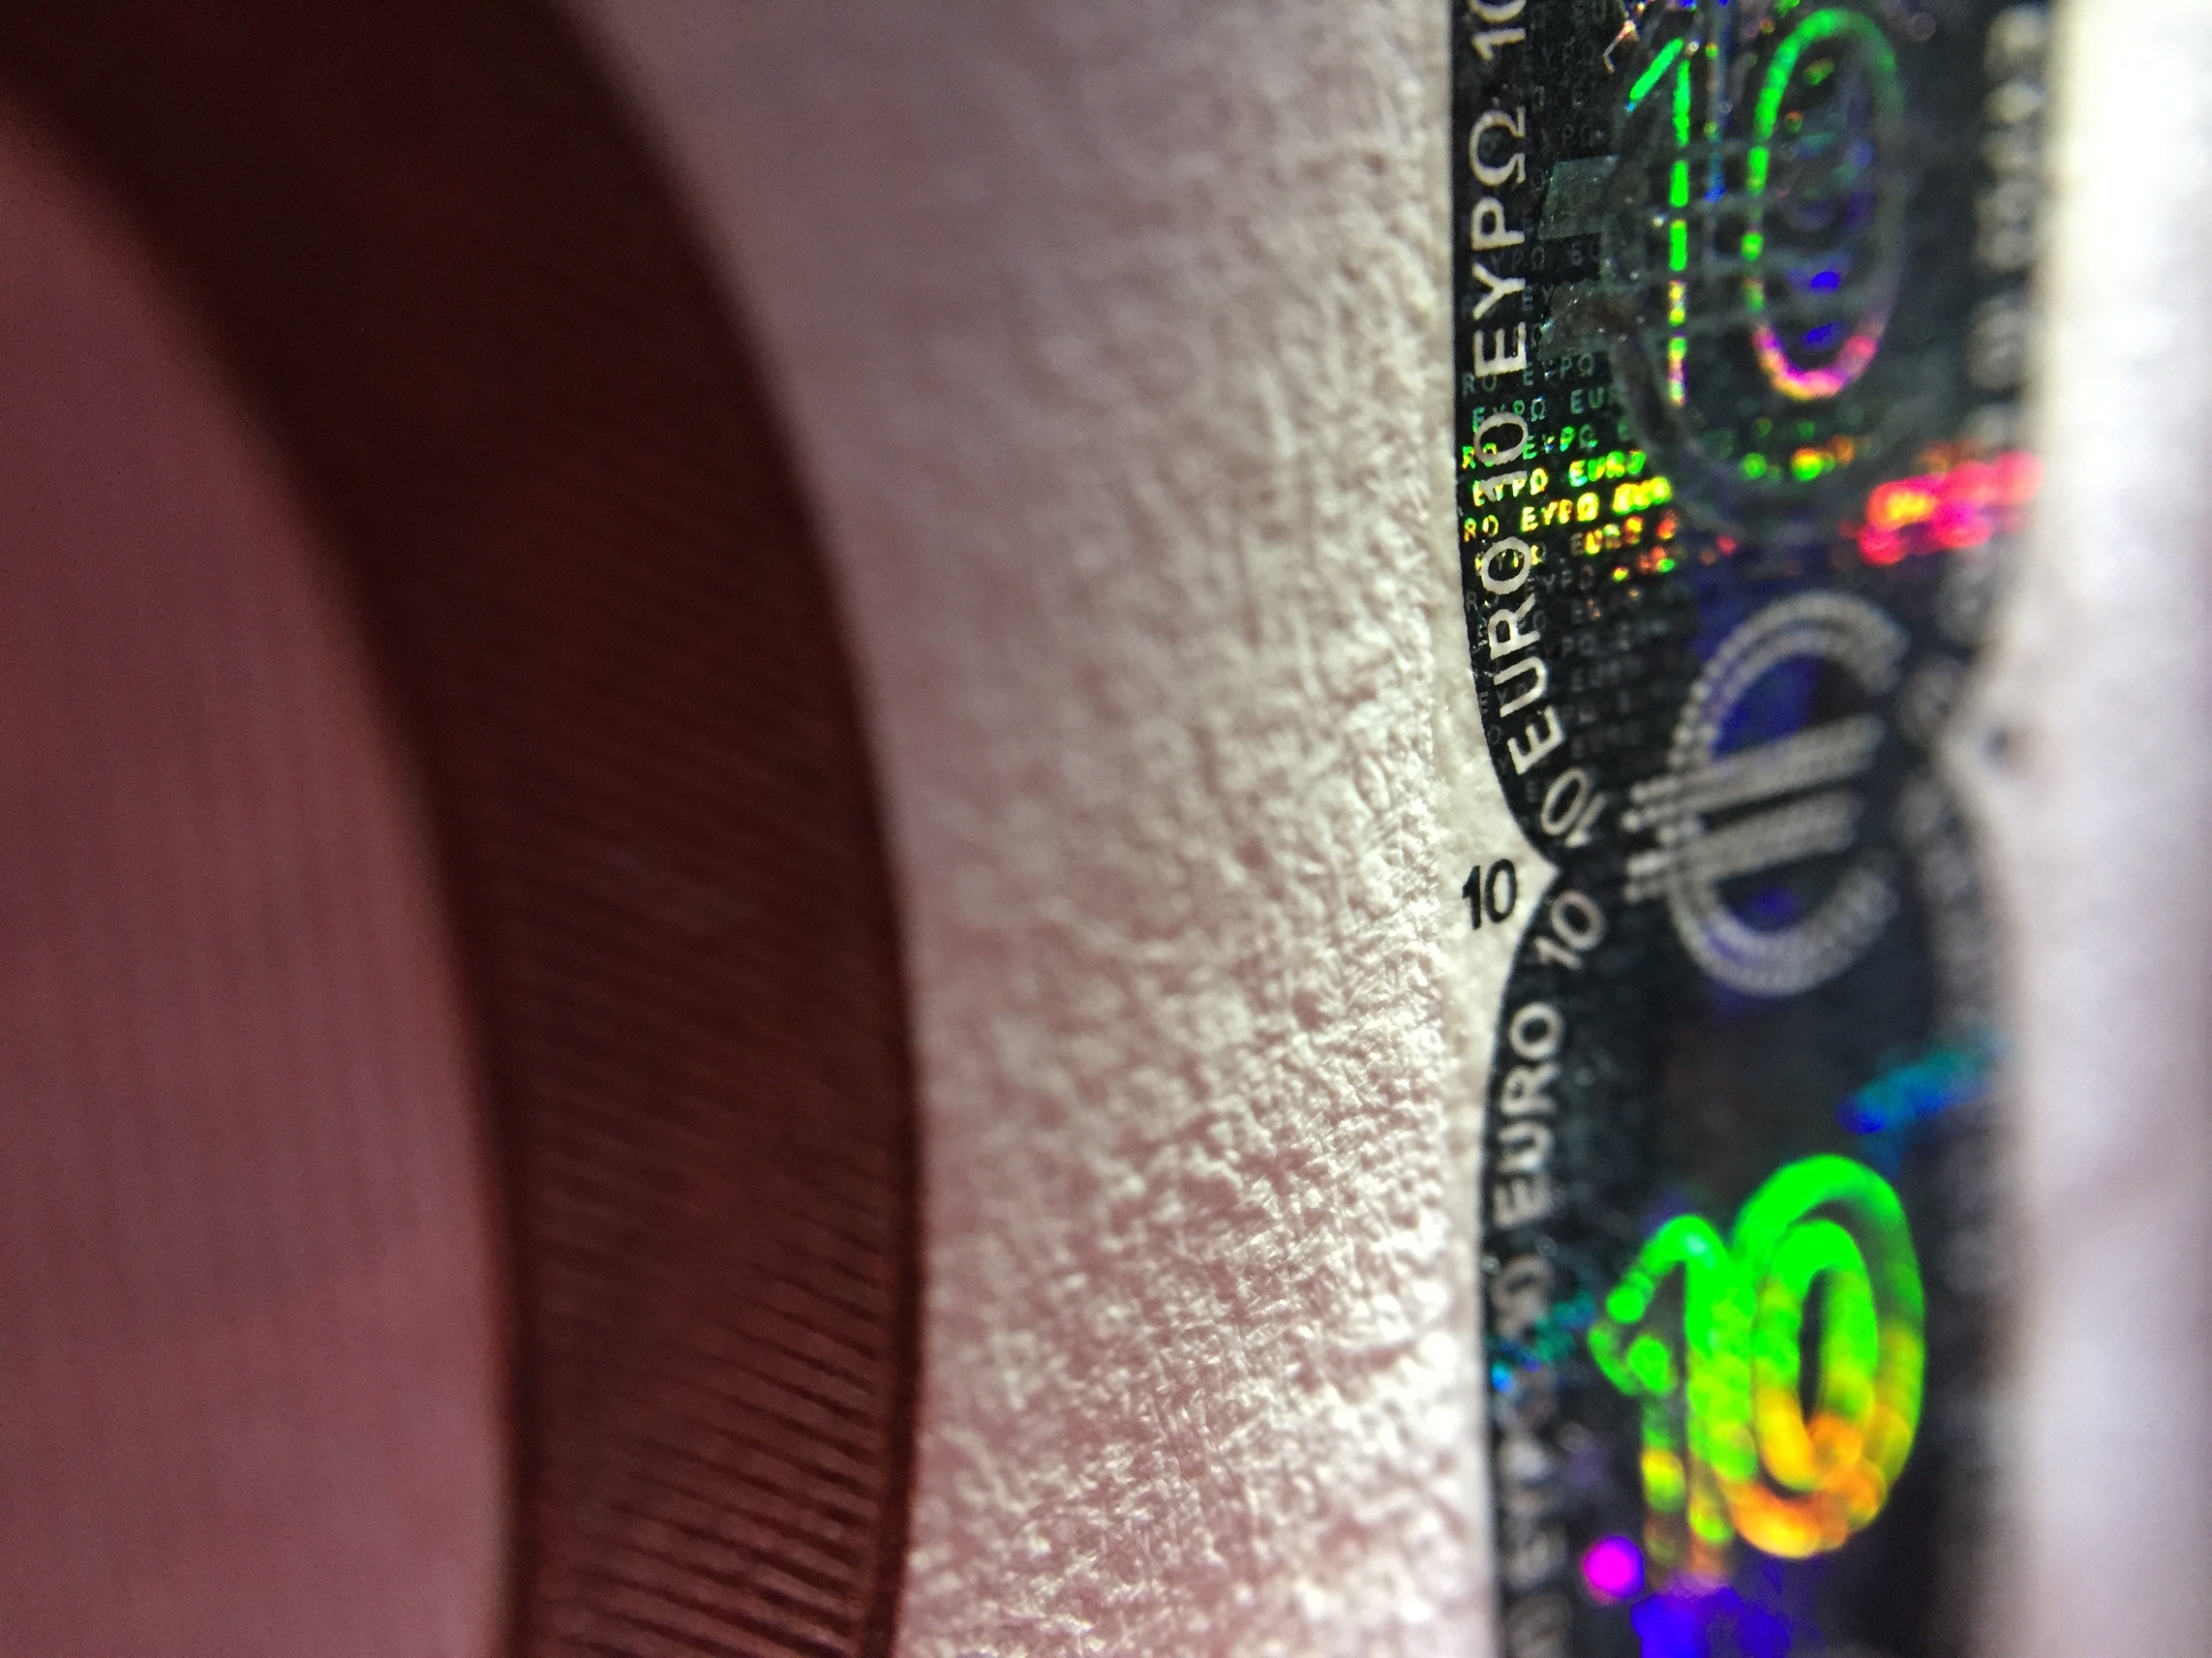
hand, glass, color, money, close up, human body, eye, currency, euro, organ, bill, banknote, dollar bill